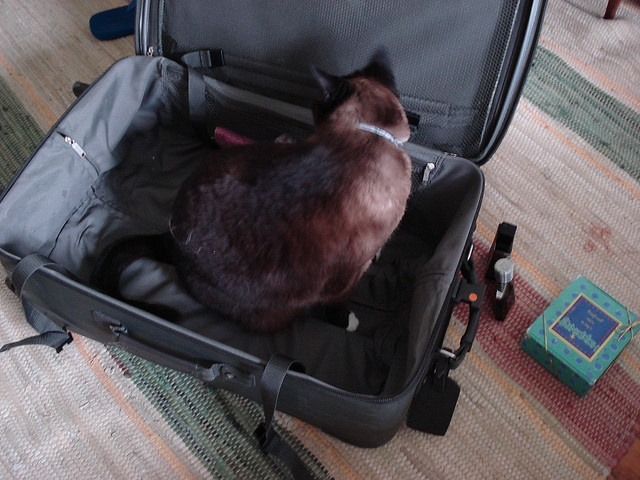
A cat sleeping in a piece of gray luggage.
A large black cat sitting in a suitcase
A brown cat inside a gray suitcase resting on the floor.
an image of a cat lying in a suitcase
A cat lounges in someone's open suitcase on a bed.